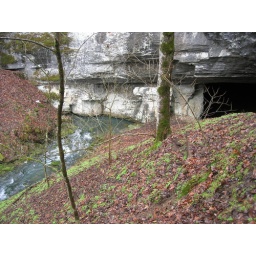
notice that the river comes right out from under the rock face